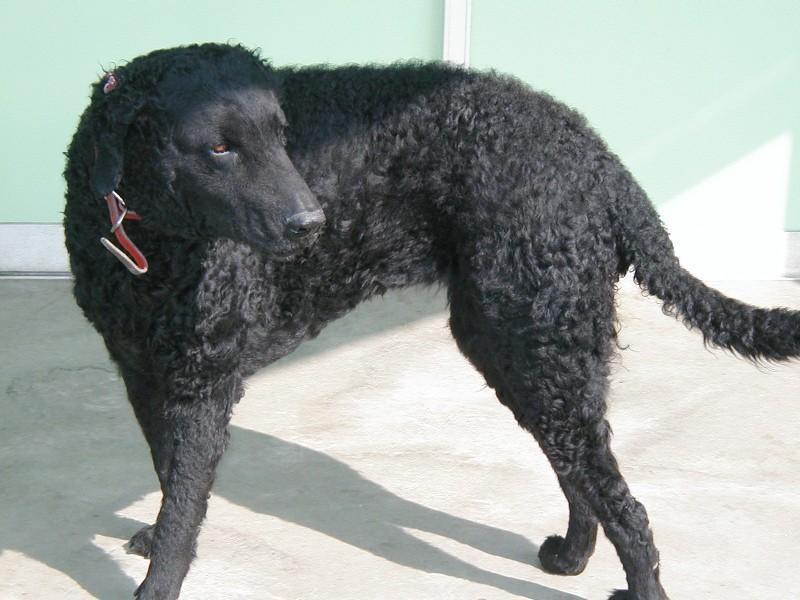
curly-coated_retriever